Hyde Park station (MBTA)

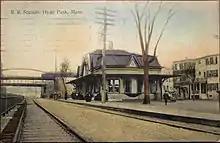
A postcard of a wooden railway station with a mansard roof

The Boston and Providence Railroad was built through Hyde Park in 1832–34, but a station was not immediately placed in the area, which was still largely unsettled. Henry Grew moved into the area in 1845 and others followed. Within a few years, "Kenny's Bridge" (at today's River Street) was a stop. By 1852, a depot building had been built. It was renamed Hyde Park later that decade.